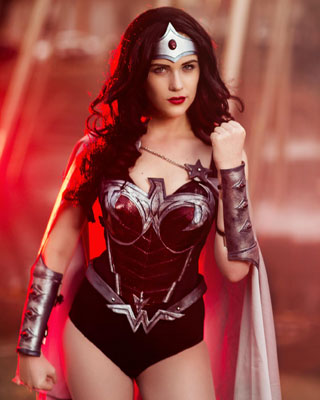
Gender: women